The Garden Murder Case (film)

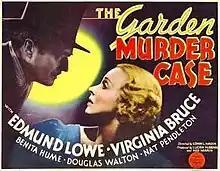
theatrical poster

The Garden Murder Case is a 1936 American mystery drama film, the tenth in the Philo Vance film series, following after 1935's "The Casino Murder Case". In this entry to the series, Vance is played by Edmund Lowe, and Virginia Bruce co-stars. The film also features Benita Hume, Douglas Walton, and Nat Pendleton. It was directed by Edwin L. Marin from a screenplay by Bertram Millhauser based on the 1935 book of the same name by S. S. Van Dine.